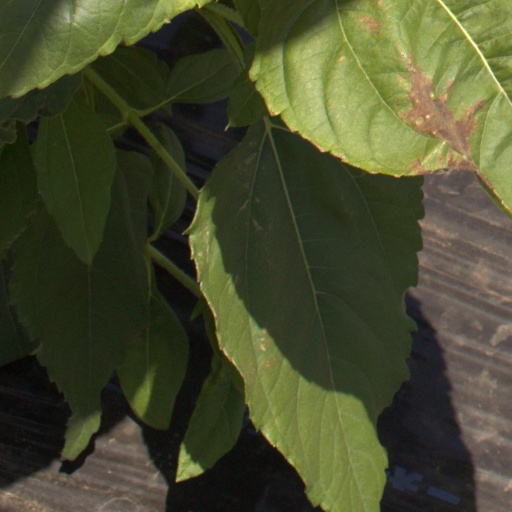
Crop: Jerusalem artichoke